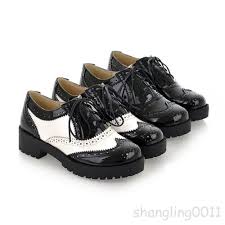
Label: Brogue